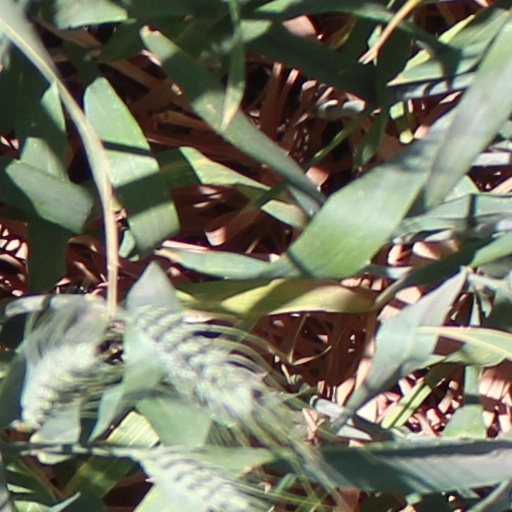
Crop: wheat